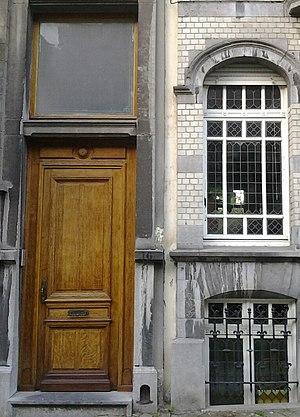
Porte néoclassique du numéro o 16 de 1899 .
L'avenue Jef Lambeaux est une avenue de Bruxelles, dans la commune de Saint-Gilles, qui s'étend de la Prison de Saint-Gilles à la maison communal de Saint-Gilles. Elle est nommée en l'honneur du sculpteur belge Jef Lambeaux.